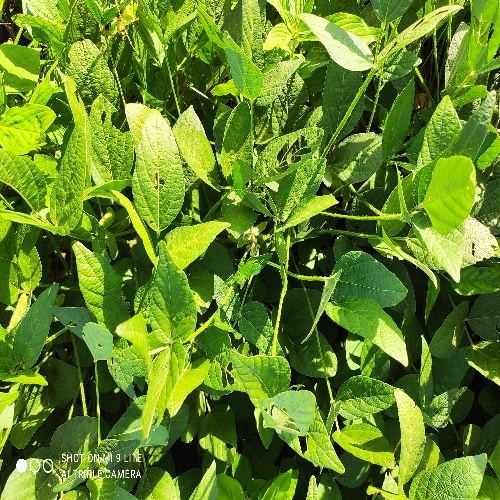
Label: Caterpillar